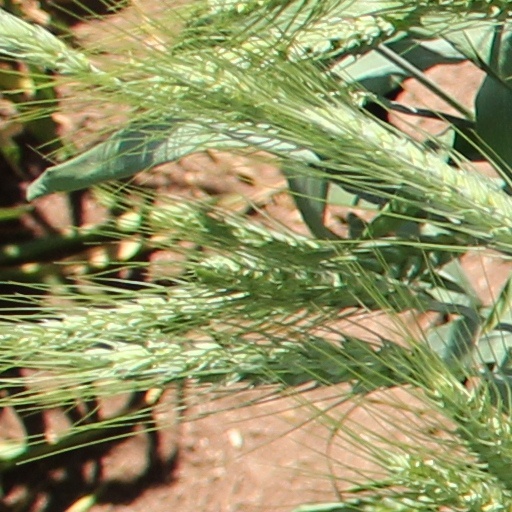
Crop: wheat